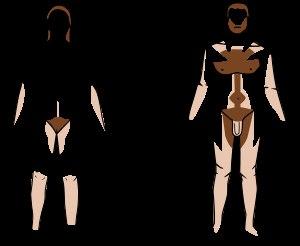
Le poil est à la fois une production filiforme de l'épiderme et l'un des plus petits organes, couvrant partiellement ou intégralement la surface de nombreux êtres vivants végétaux et animaux. Parmi les vertébrés, les poils sont caractéristiques des mammifères, tout en étant présents aussi bien chez les arthropodes que chez les annélides.
La pilosité humaine est plus ou moins abondante chez tous les humains au sein même d'une population, mais la présence de poils au niveau des aisselles et des organes génitaux est constante.
Le dimorphisme sexuel est l'ensemble des différences morphologiques plus ou moins marquées entre les individus mâle et femelle d'une même espèce. Plus généralement, le dimorphisme sexuel peut porter : soit sur des caractères sexuels primaires, soit sur des caractères sexuels secondaires, qui peuvent être morphologiques, physiologiques ou comportementaux.
Le poil terminal, appelé aussi poil définitif, est un poil épais, plus ou moins long et pigmenté qui peut être présent sur la totalité du corps, à l'exception des lèvres, de l'arrière des oreilles, de la paume des mains, de la plante des pieds, de certaines zones génitales externes, du nombril et des tissus cicatrisés.
Les différences de genre en psychologie humaine se réfèrent aux différences observées entre hommes et femmes dans les domaines habituellement étudiés dans cette discipline par le biais de méthodes scientifiques.
L’épilation consiste à enlever, temporairement ou définitivement, les poils de la peau humaine, masculine ou féminine. Elle peut concerner toutes les parties du corps, des plus visibles jusqu'aux plus intimes.